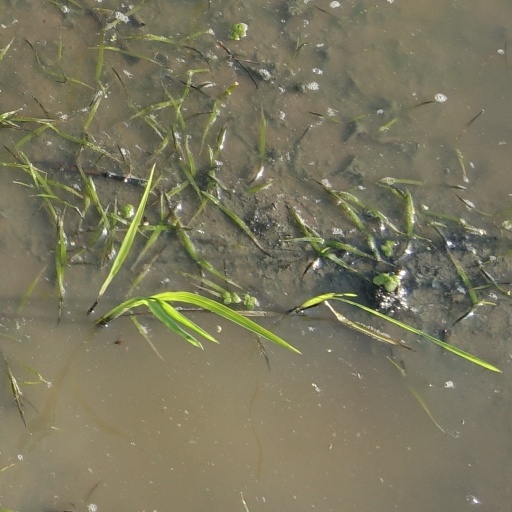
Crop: rice